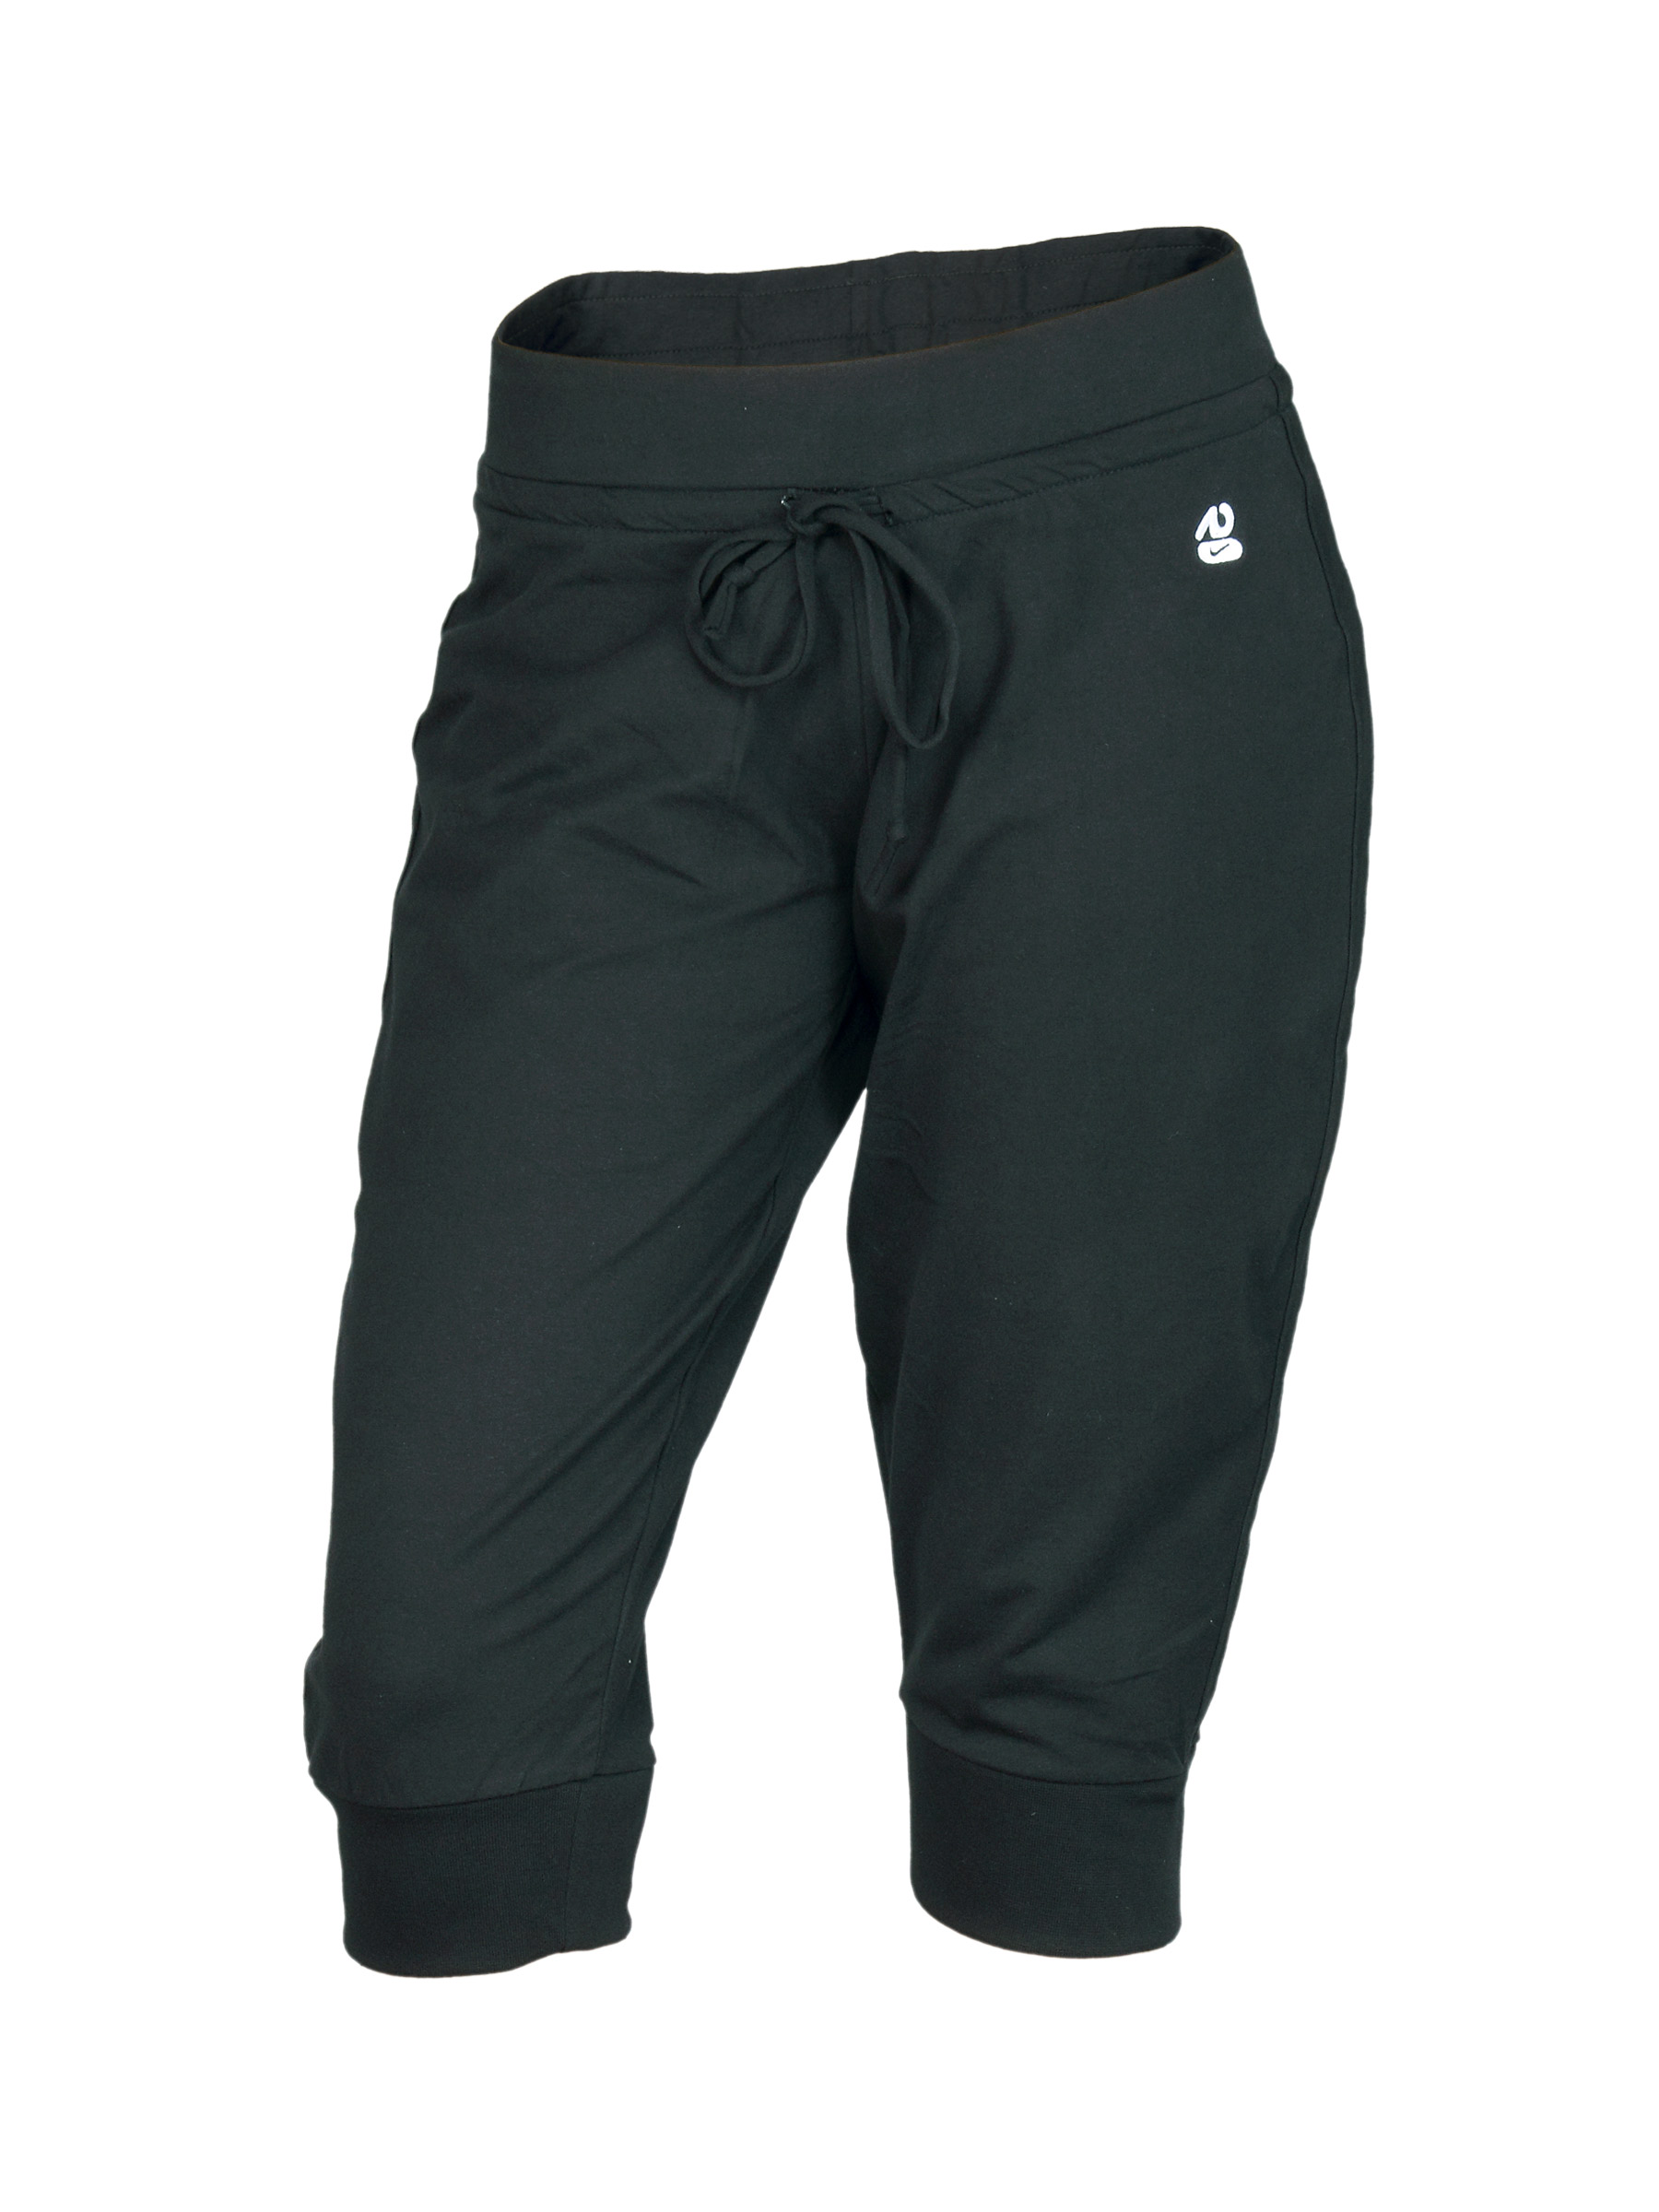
Nike Women As Classic Black Capri
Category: Apparel / Bottomwear / Capris
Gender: Women
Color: Black
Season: Summer 2011
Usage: Sports